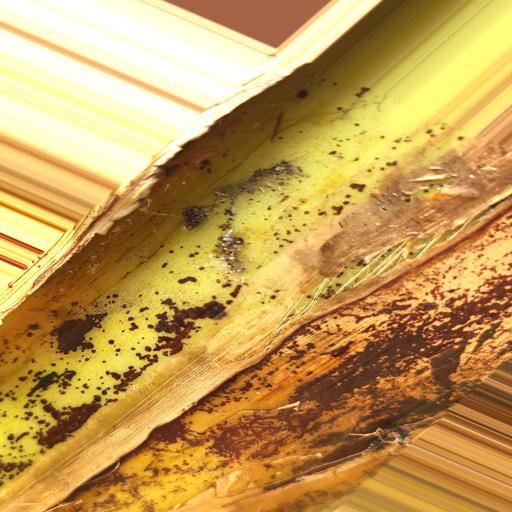
Label: bract_mosaic_virus